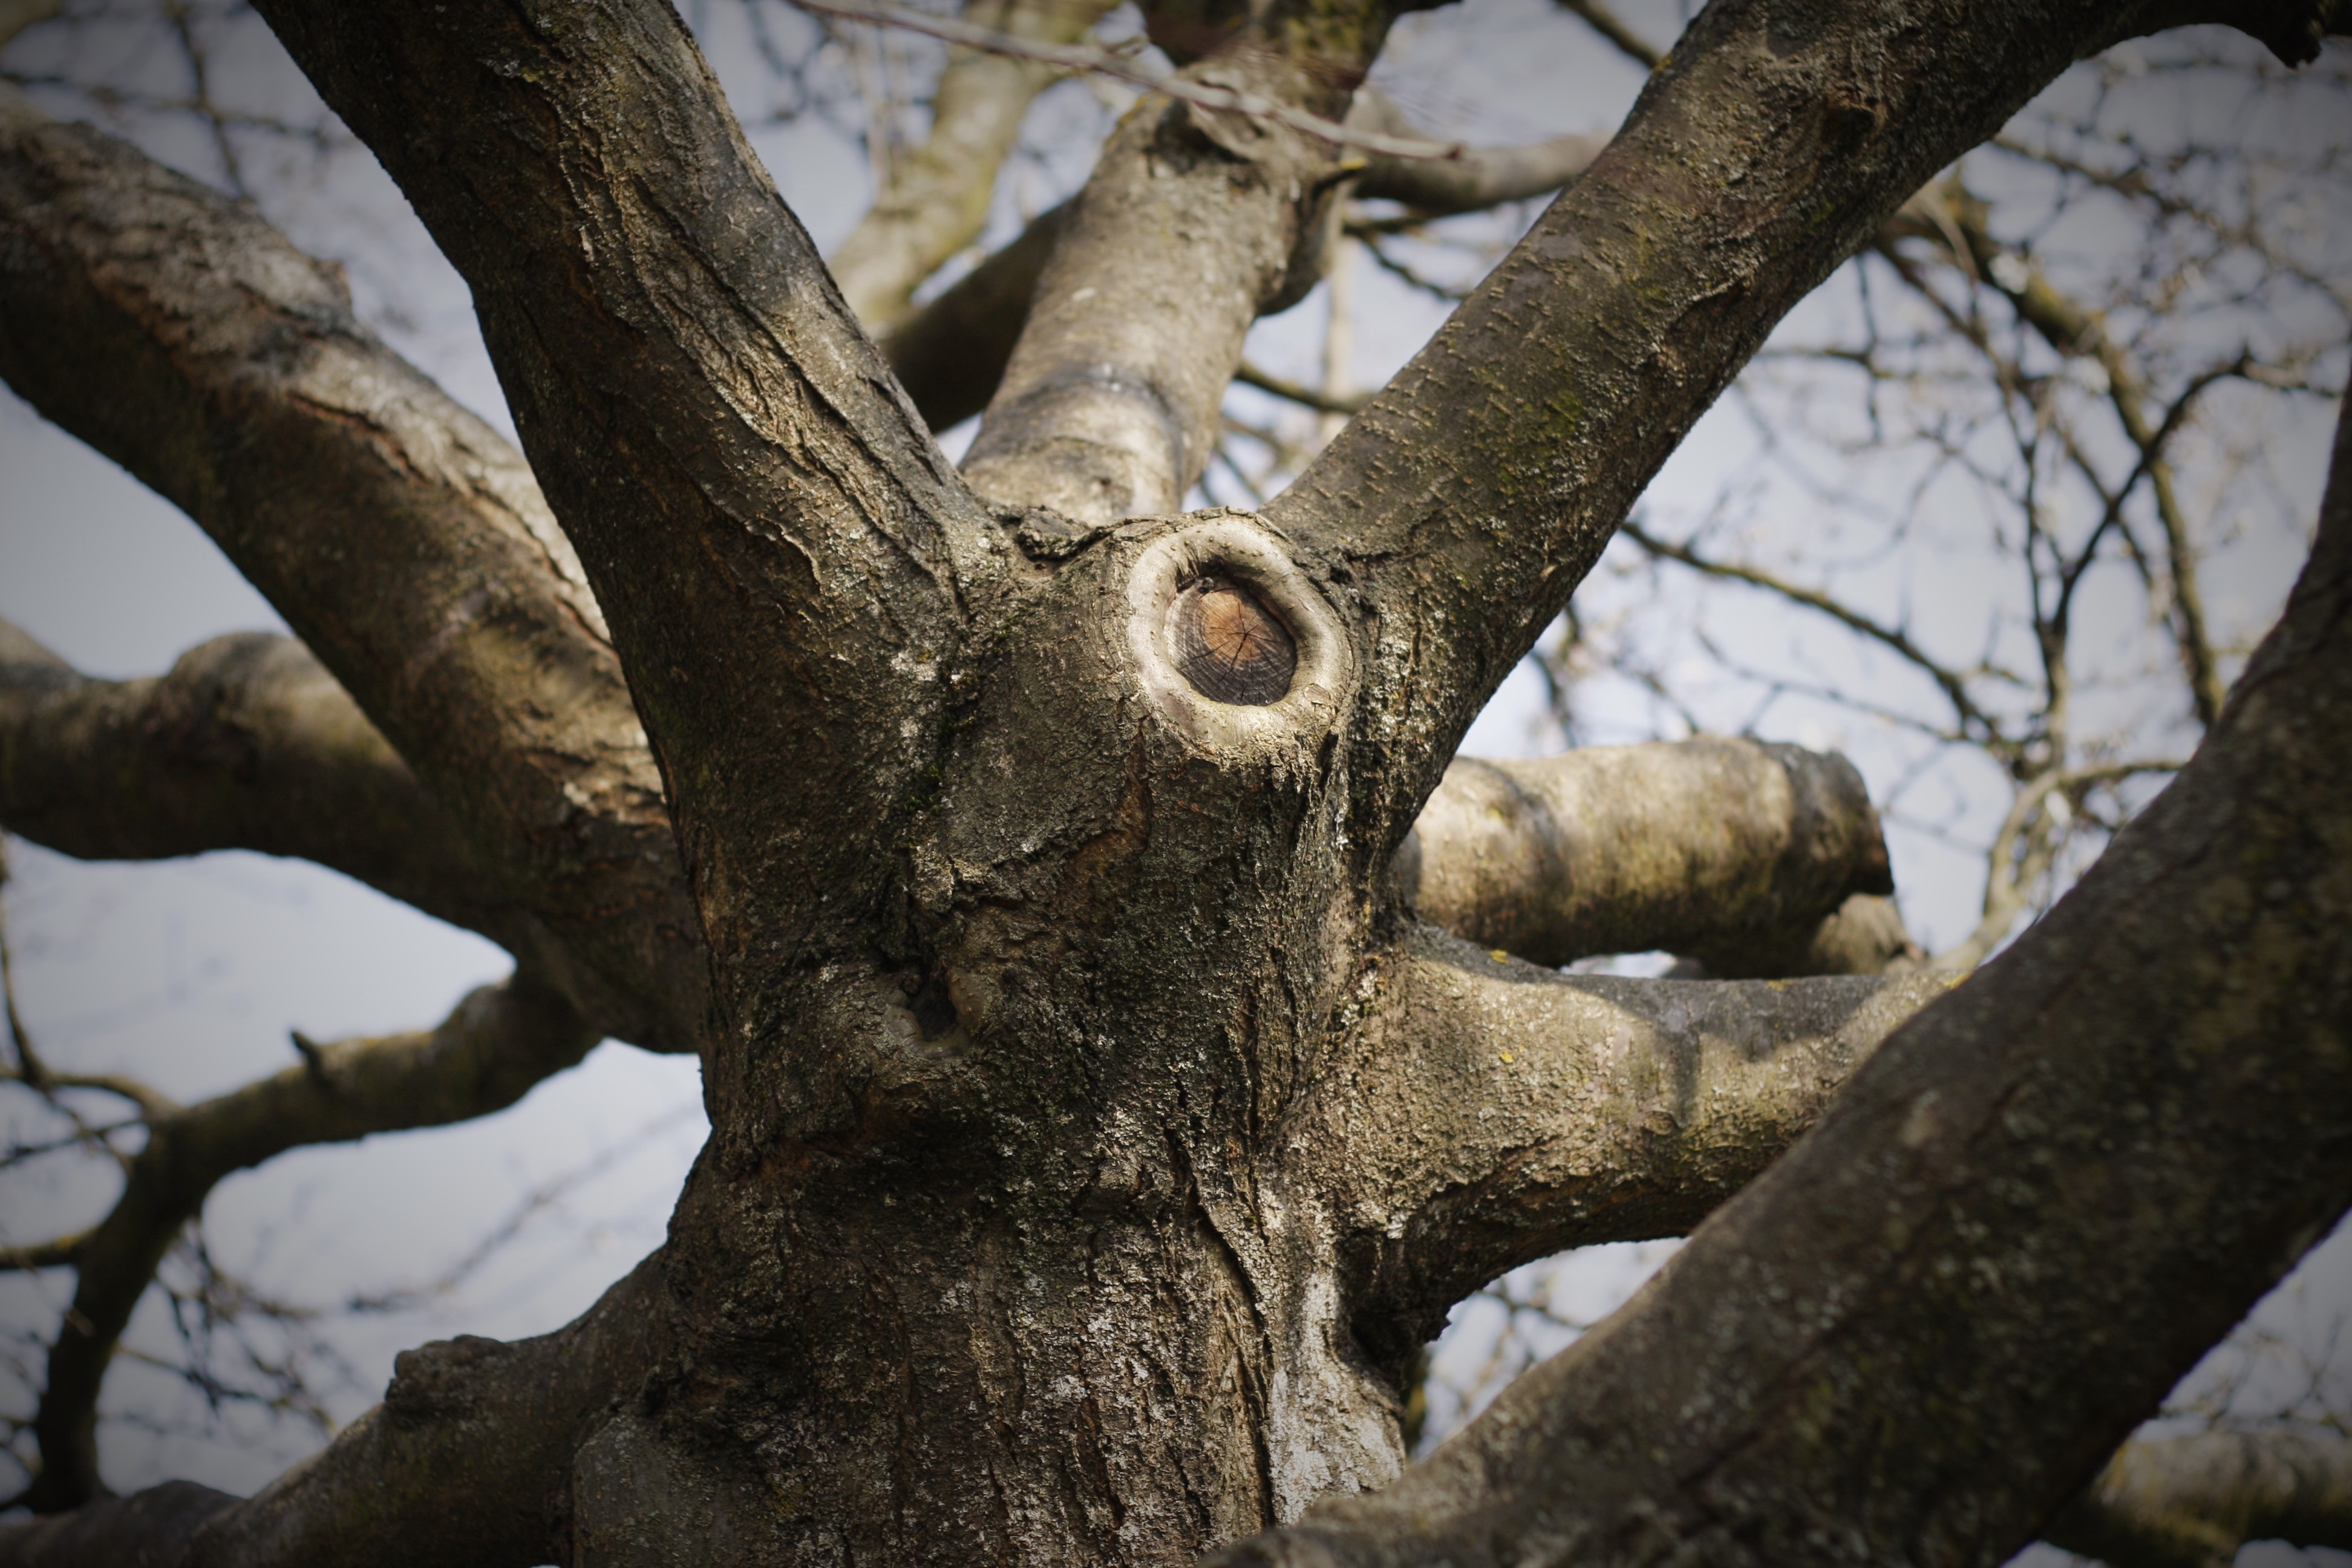
tree, nature, branch, winter, plant, wood, leaf, flower, trunk, wildlife, environment, spring, park, botany, season, fauna, cut, sculpture, woodland, botanic, woody plant